Arthur William Moore

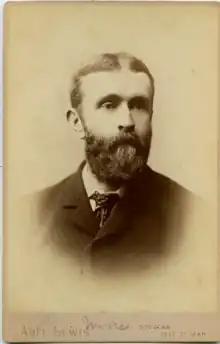
Arthur William Moore

Arthur William Moore, CVO, SHK, JP, MA (6 February 1853 – 12 November 1909) was a Manx antiquarian, historian, linguist, folklorist, and former Speaker of the House of Keys in the Isle of Man. He published under the sobriquet A. W. Moore.